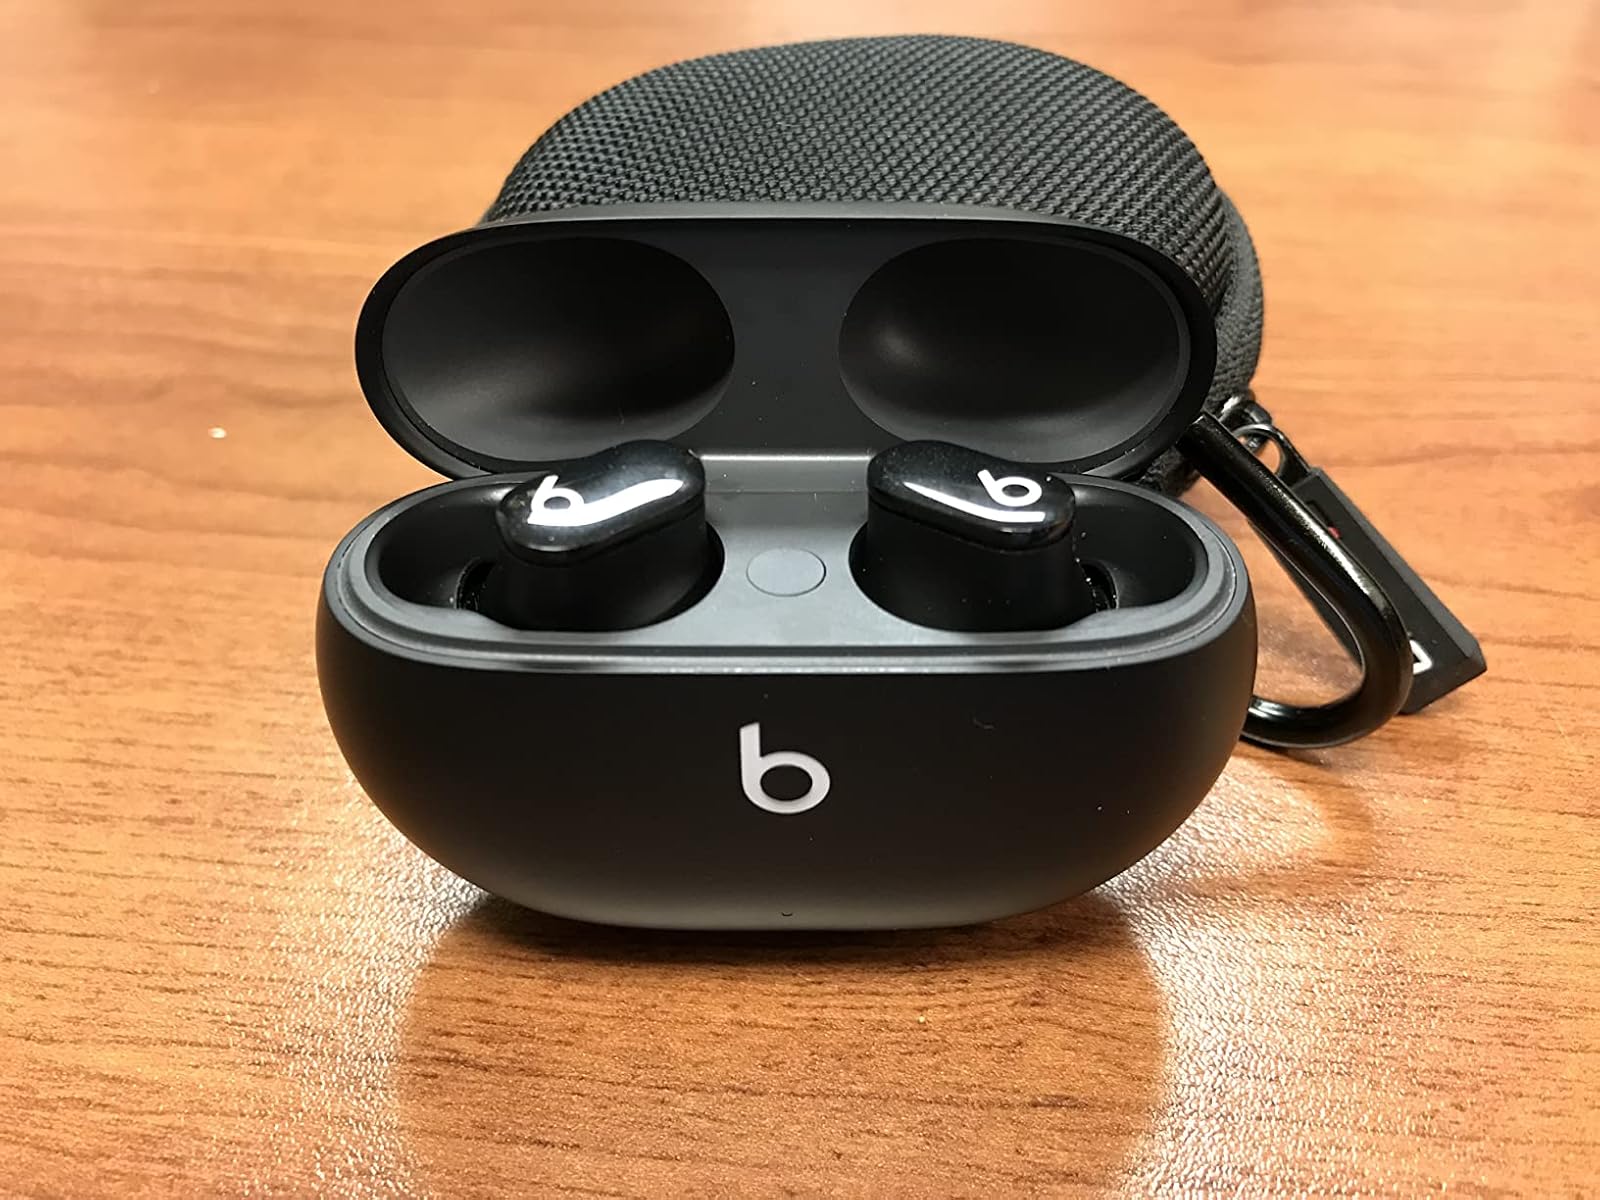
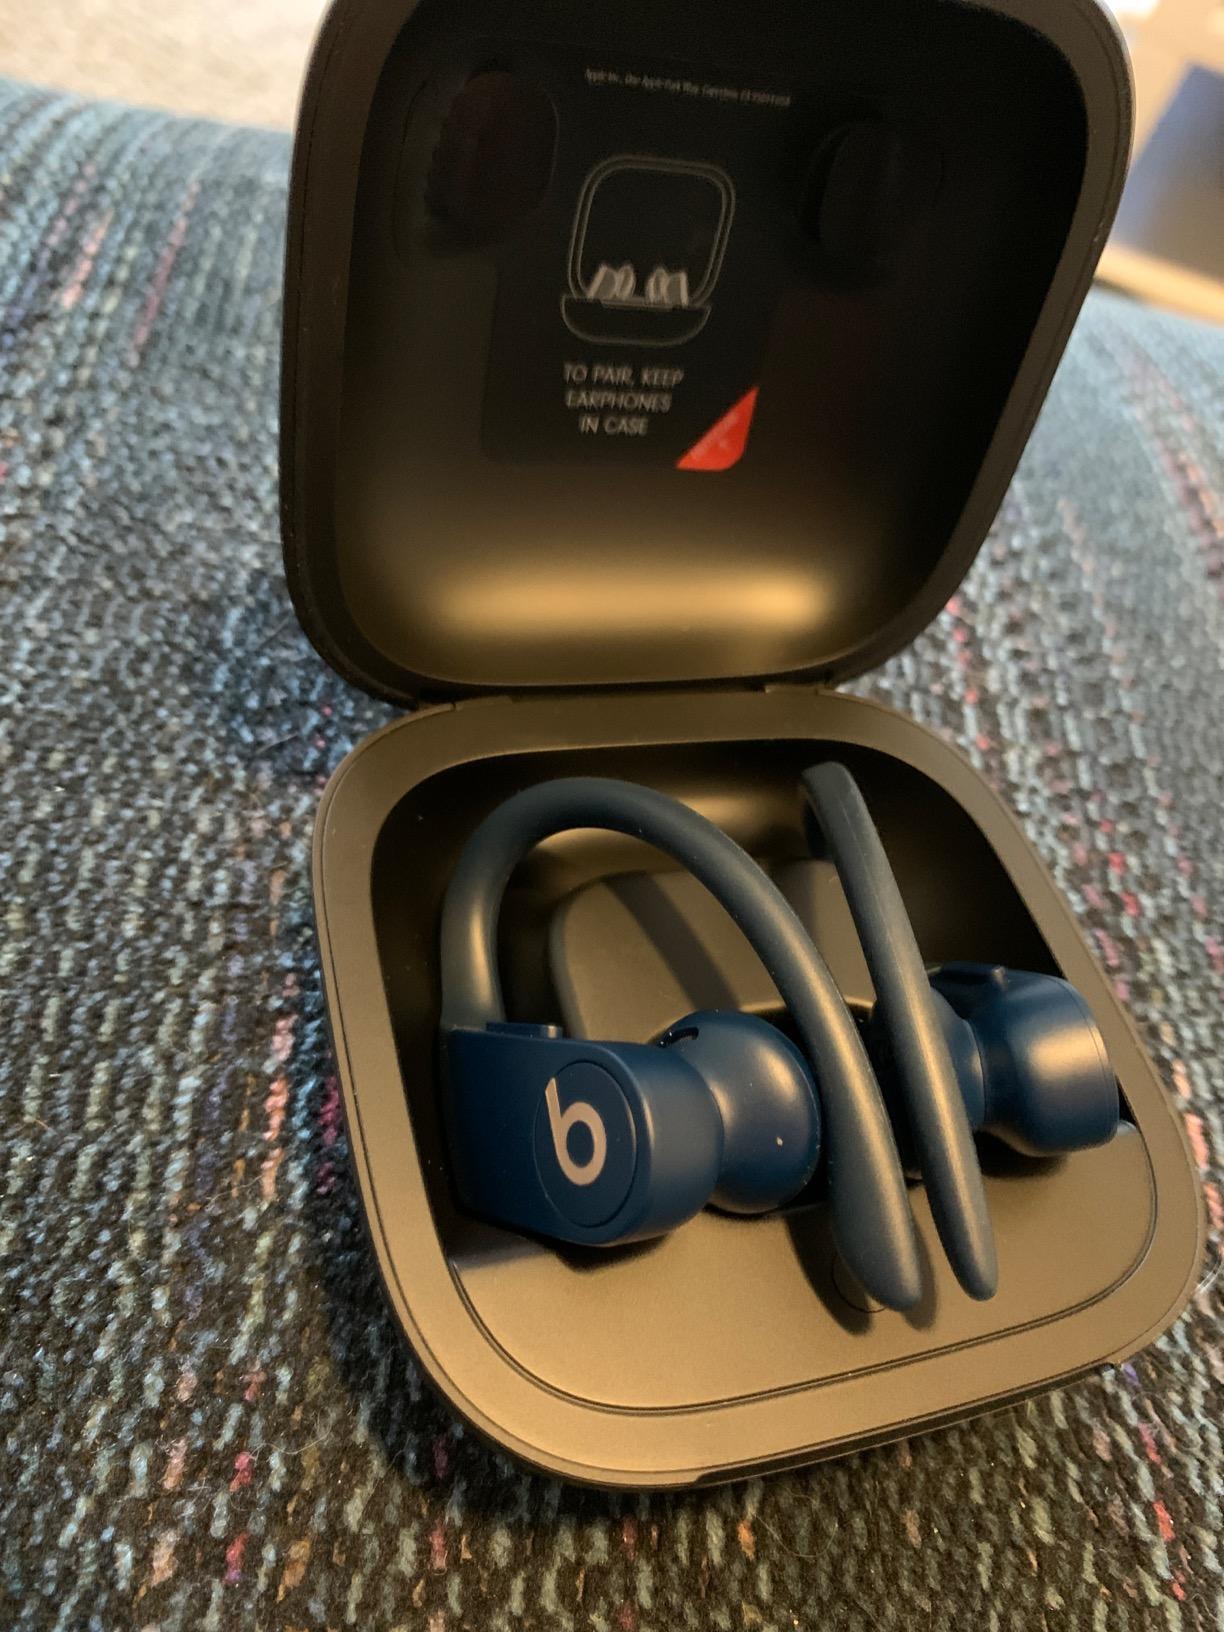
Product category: earbuds
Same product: no